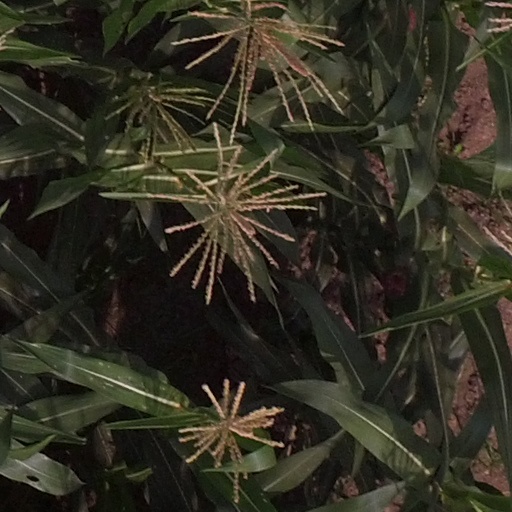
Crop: maize; corn